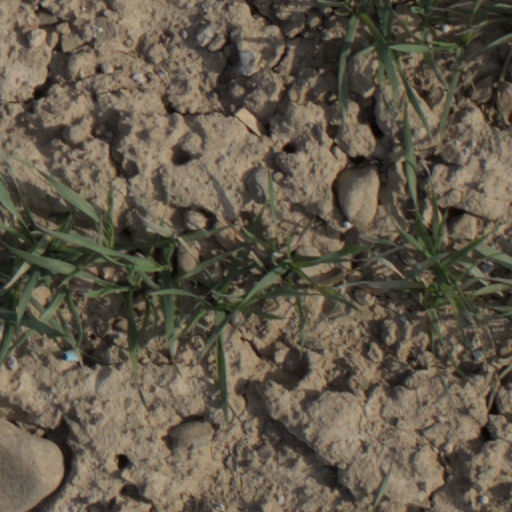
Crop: wheat